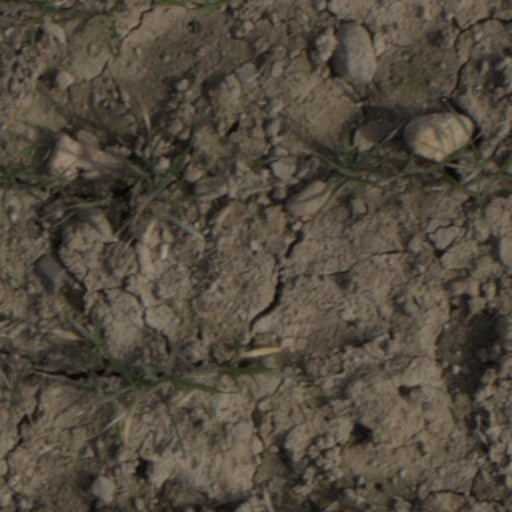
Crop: wheat